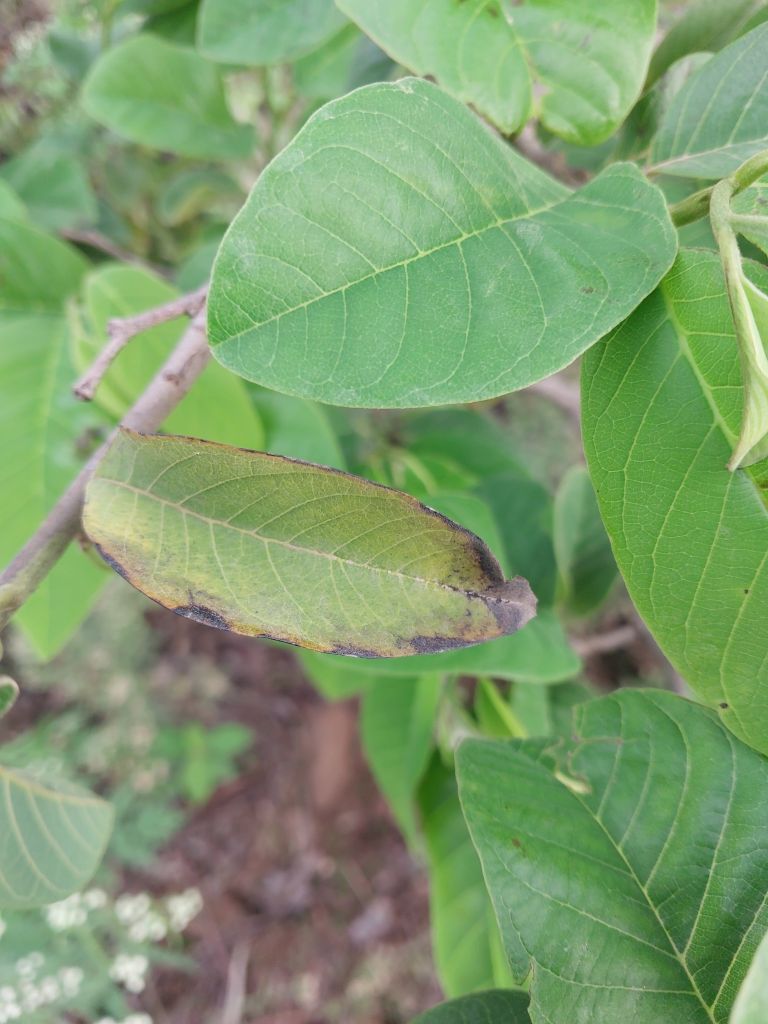
Disease label: Leaf spot on Leaves